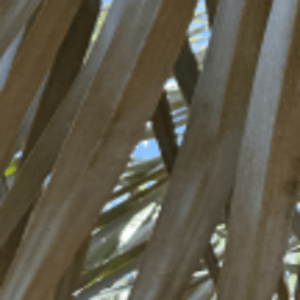
Label: Rachis Blight